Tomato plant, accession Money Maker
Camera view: tilt-top (135 deg); turntable rotation: 30 degrees
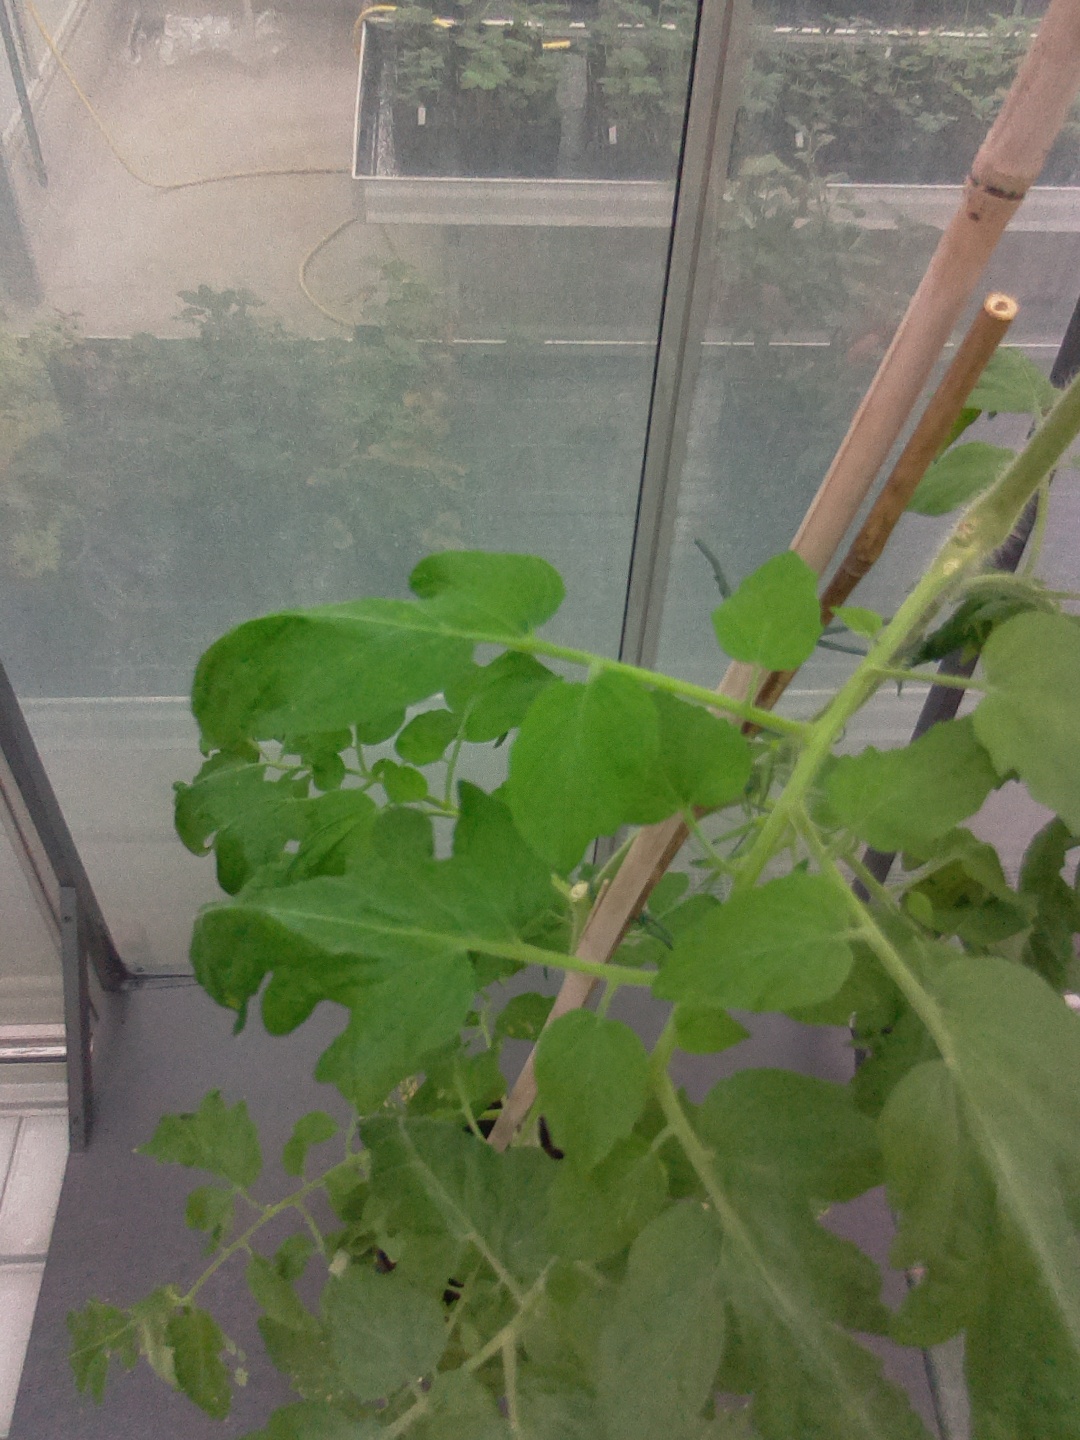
BBCH growth stage 70: Fruits at the main stem or branches visibles